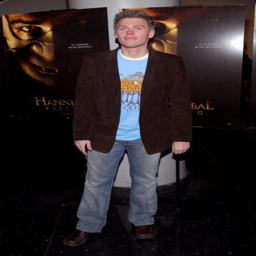
comedian at the premiere of horror film .